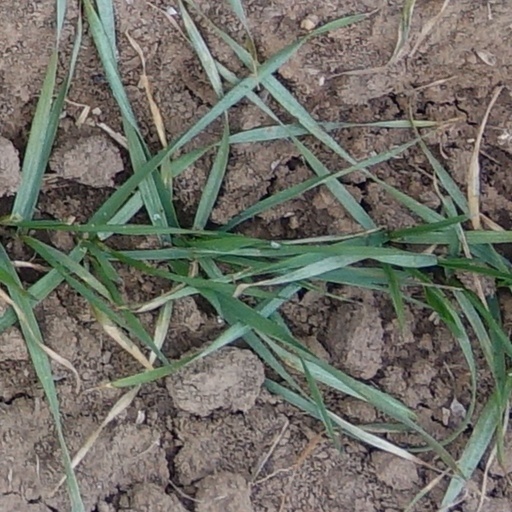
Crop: wheat